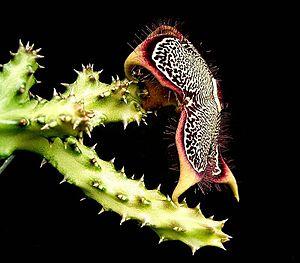
Edithcolea est un genre monotypique avec une seule espèce Edithcolea grandis. Autrefois classé dans la famille des Asclepiadaceae, elle est maintenant dans la sous-famille Asclepiadoideae de la famille des Apocynaceae. Elle est originaire d'Afrique et de la Péninsule Arabique.